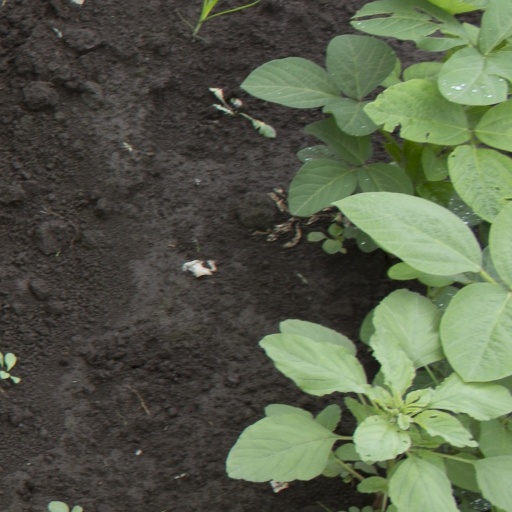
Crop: soybean